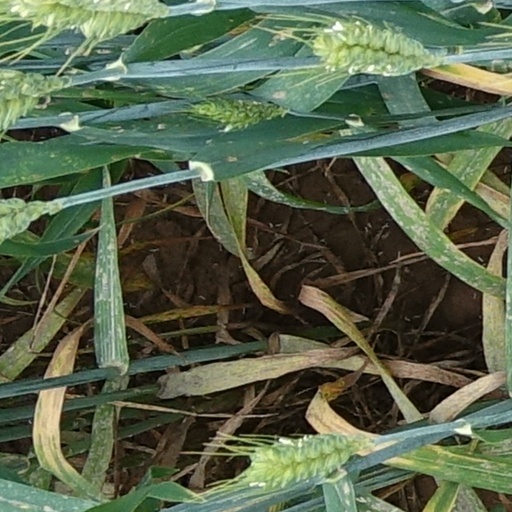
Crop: wheat